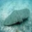
Label: ray